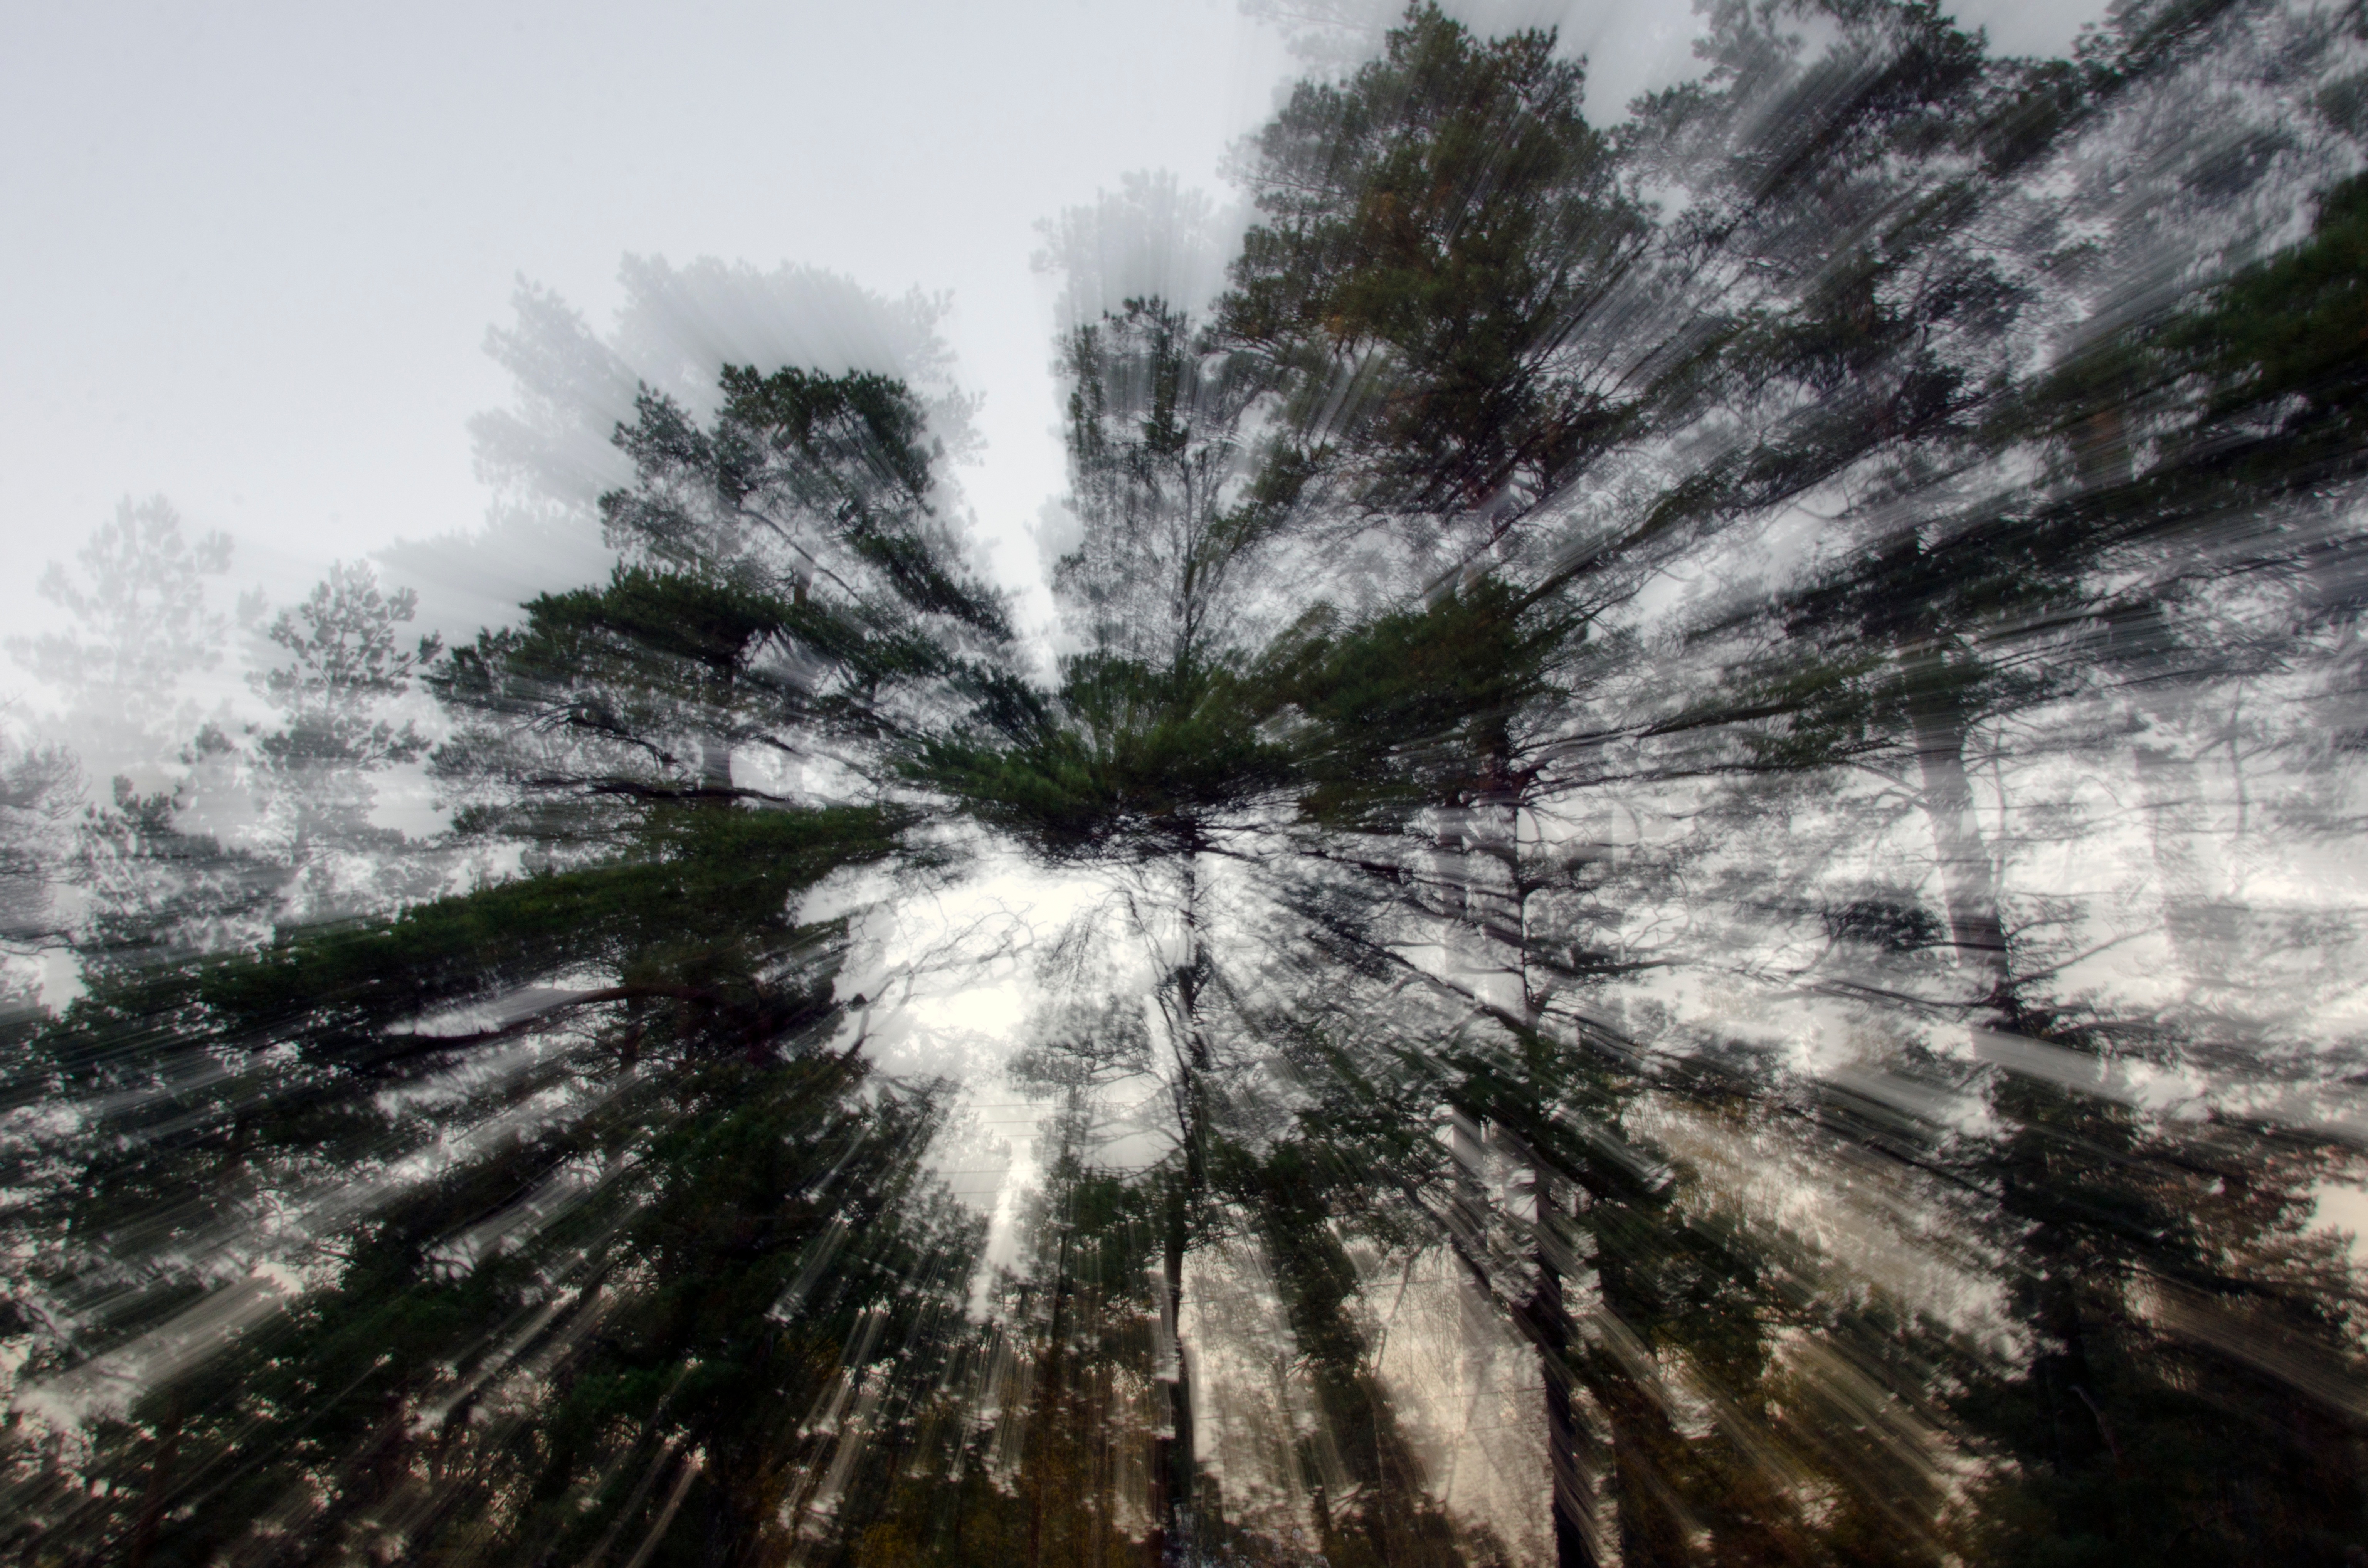
tree, nature, forest, branch, snow, winter, sunlight, wind, frost, weather, habitat, ecosystem, atmospheric phenomenon, woody plant